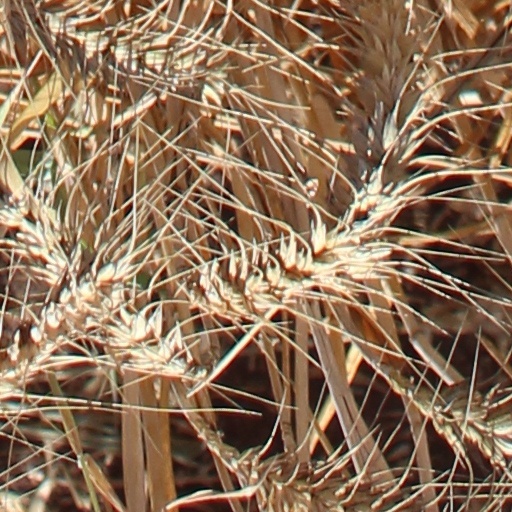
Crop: wheat